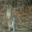
Label: kangaroo